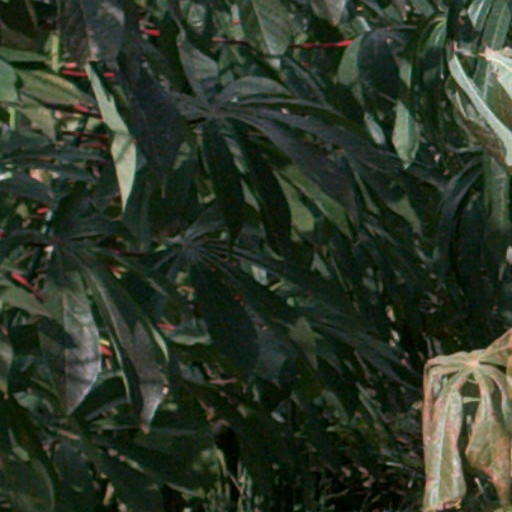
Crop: cassava